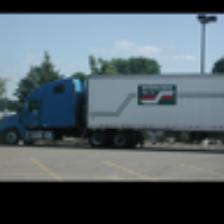
Label: NonHuman